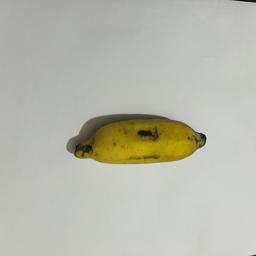
Banana variety: Bangla Kola